Liceo Classico Paolo Sarpi

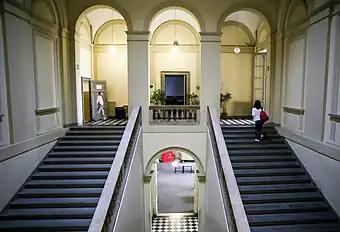
The staircase leading to the first floor of the building

Liceo Classico Paolo Sarpi is a prominent public high school in Bergamo, Lombardy, northern Italy, (ranked 2nd nationally by Eduscopio in 2016 and 2017) because of the methodology combining Ancient Greek language and culture, Latin language and culture, Scientific studies with Philosophy and History. Every year, some 100 students graduate from Sarpi, that is one of Italy's oldest humanistic, scientific and social high schools. Established in 1506 under the name of "Accademia della Misericordia," the academy is named after Venetian polymath Paolo Sarpi since 1803.